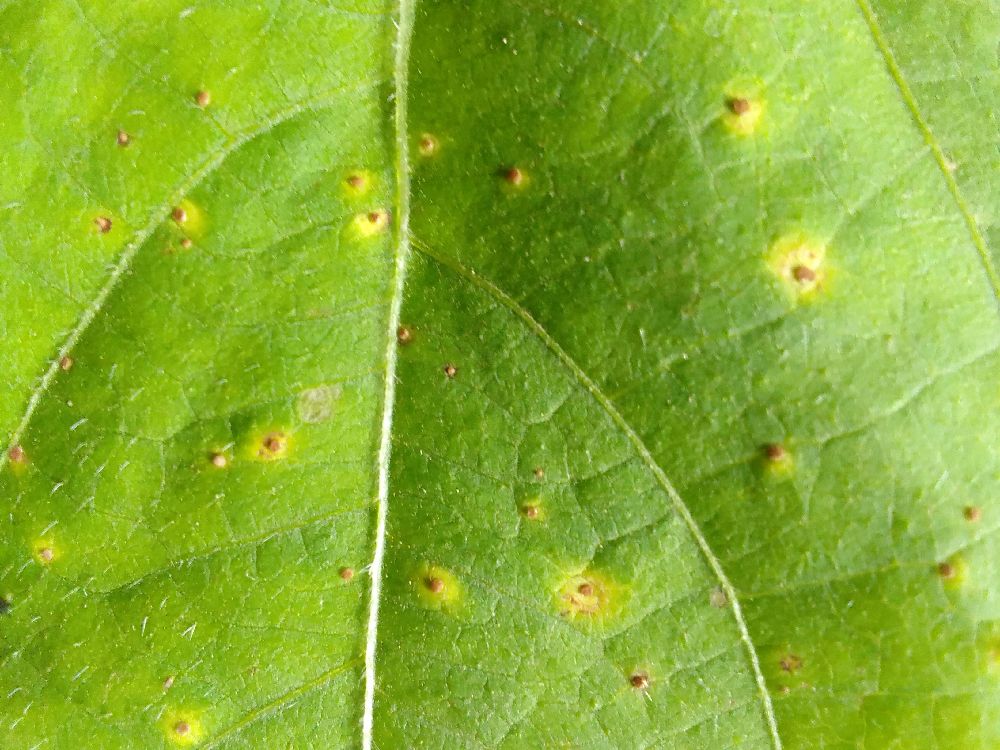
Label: rust